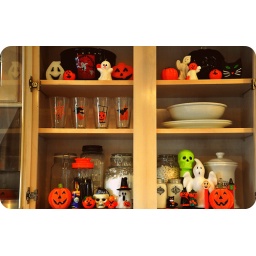
It's time to say goodbye to Halloween in the kitchen today! I hope to convert this cabinet to Christmas this evening :)